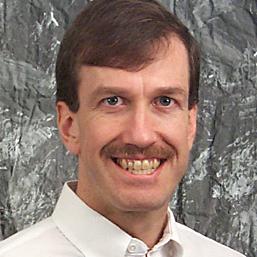
Age: 40